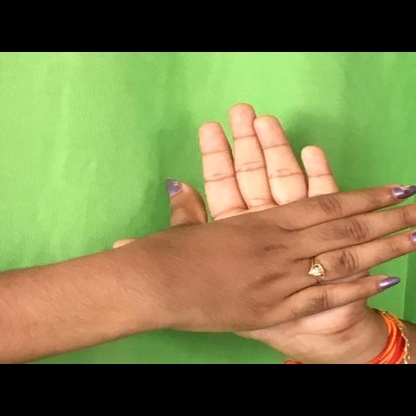
Mudra: Chakra